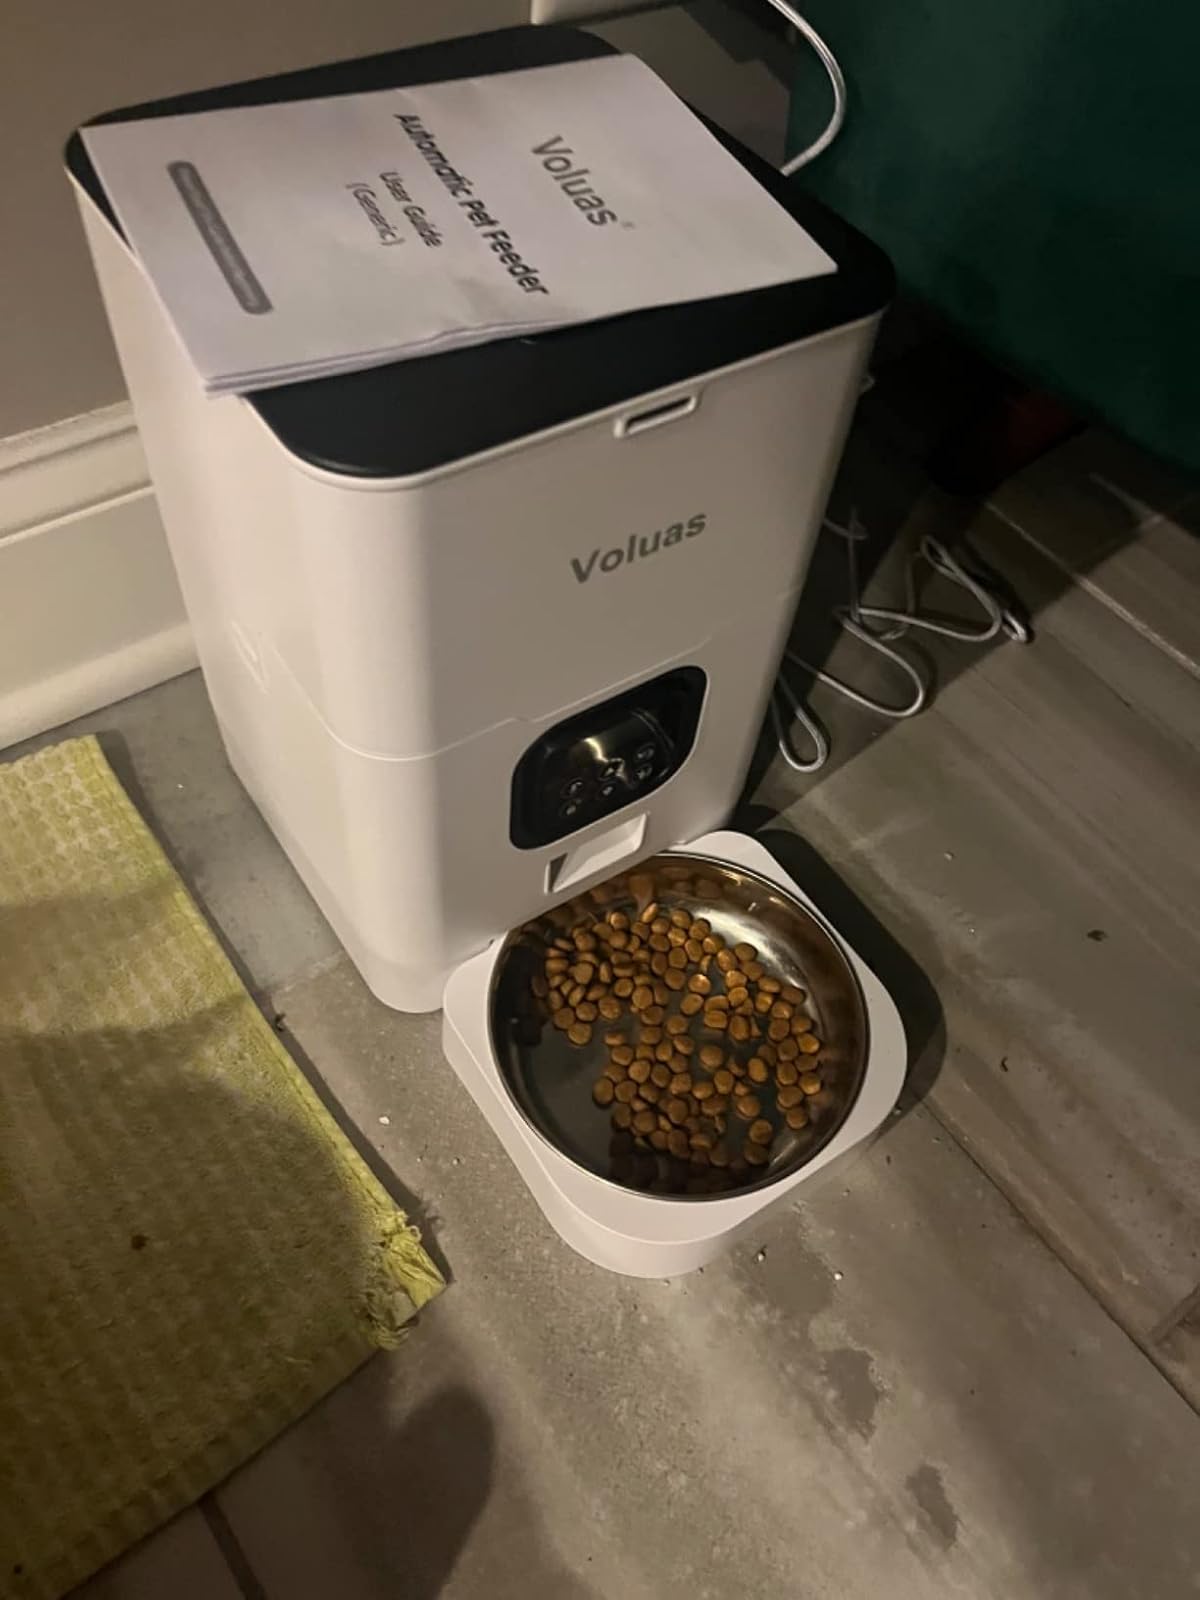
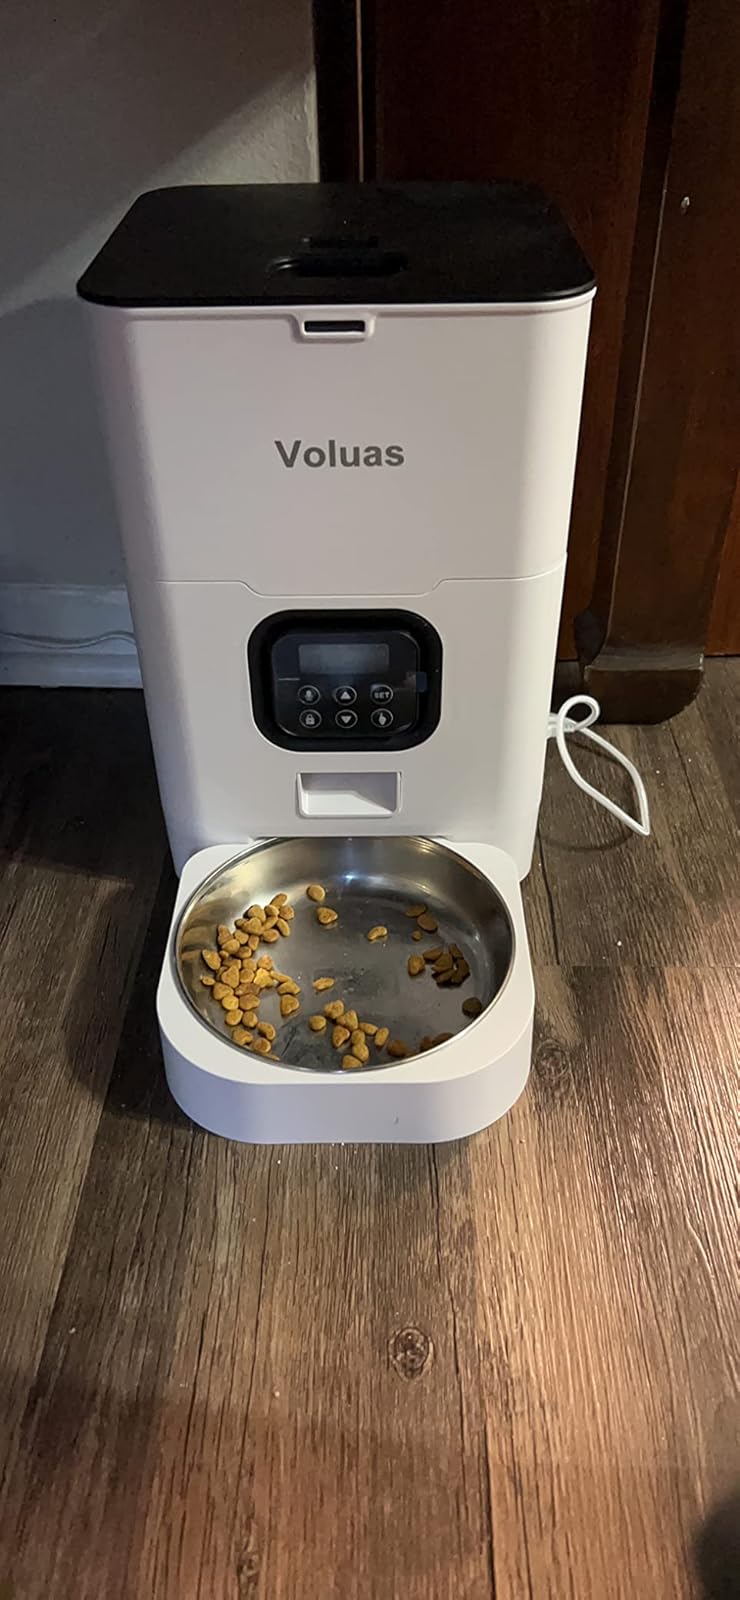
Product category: items_feeder
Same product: yes